Khojaly massacre memorials

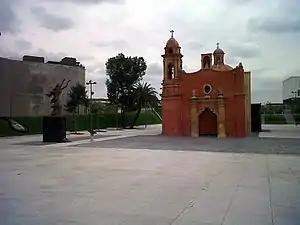
Monument to the Khojaly massacre in Mexico City (on the left)

In August 2012, a monument was unveiled in Mexico City's Tlaxcoaque square, changing the name of the square to "Plaza Tlaxcoaque Jodyali".